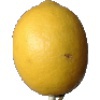
Label: lemon